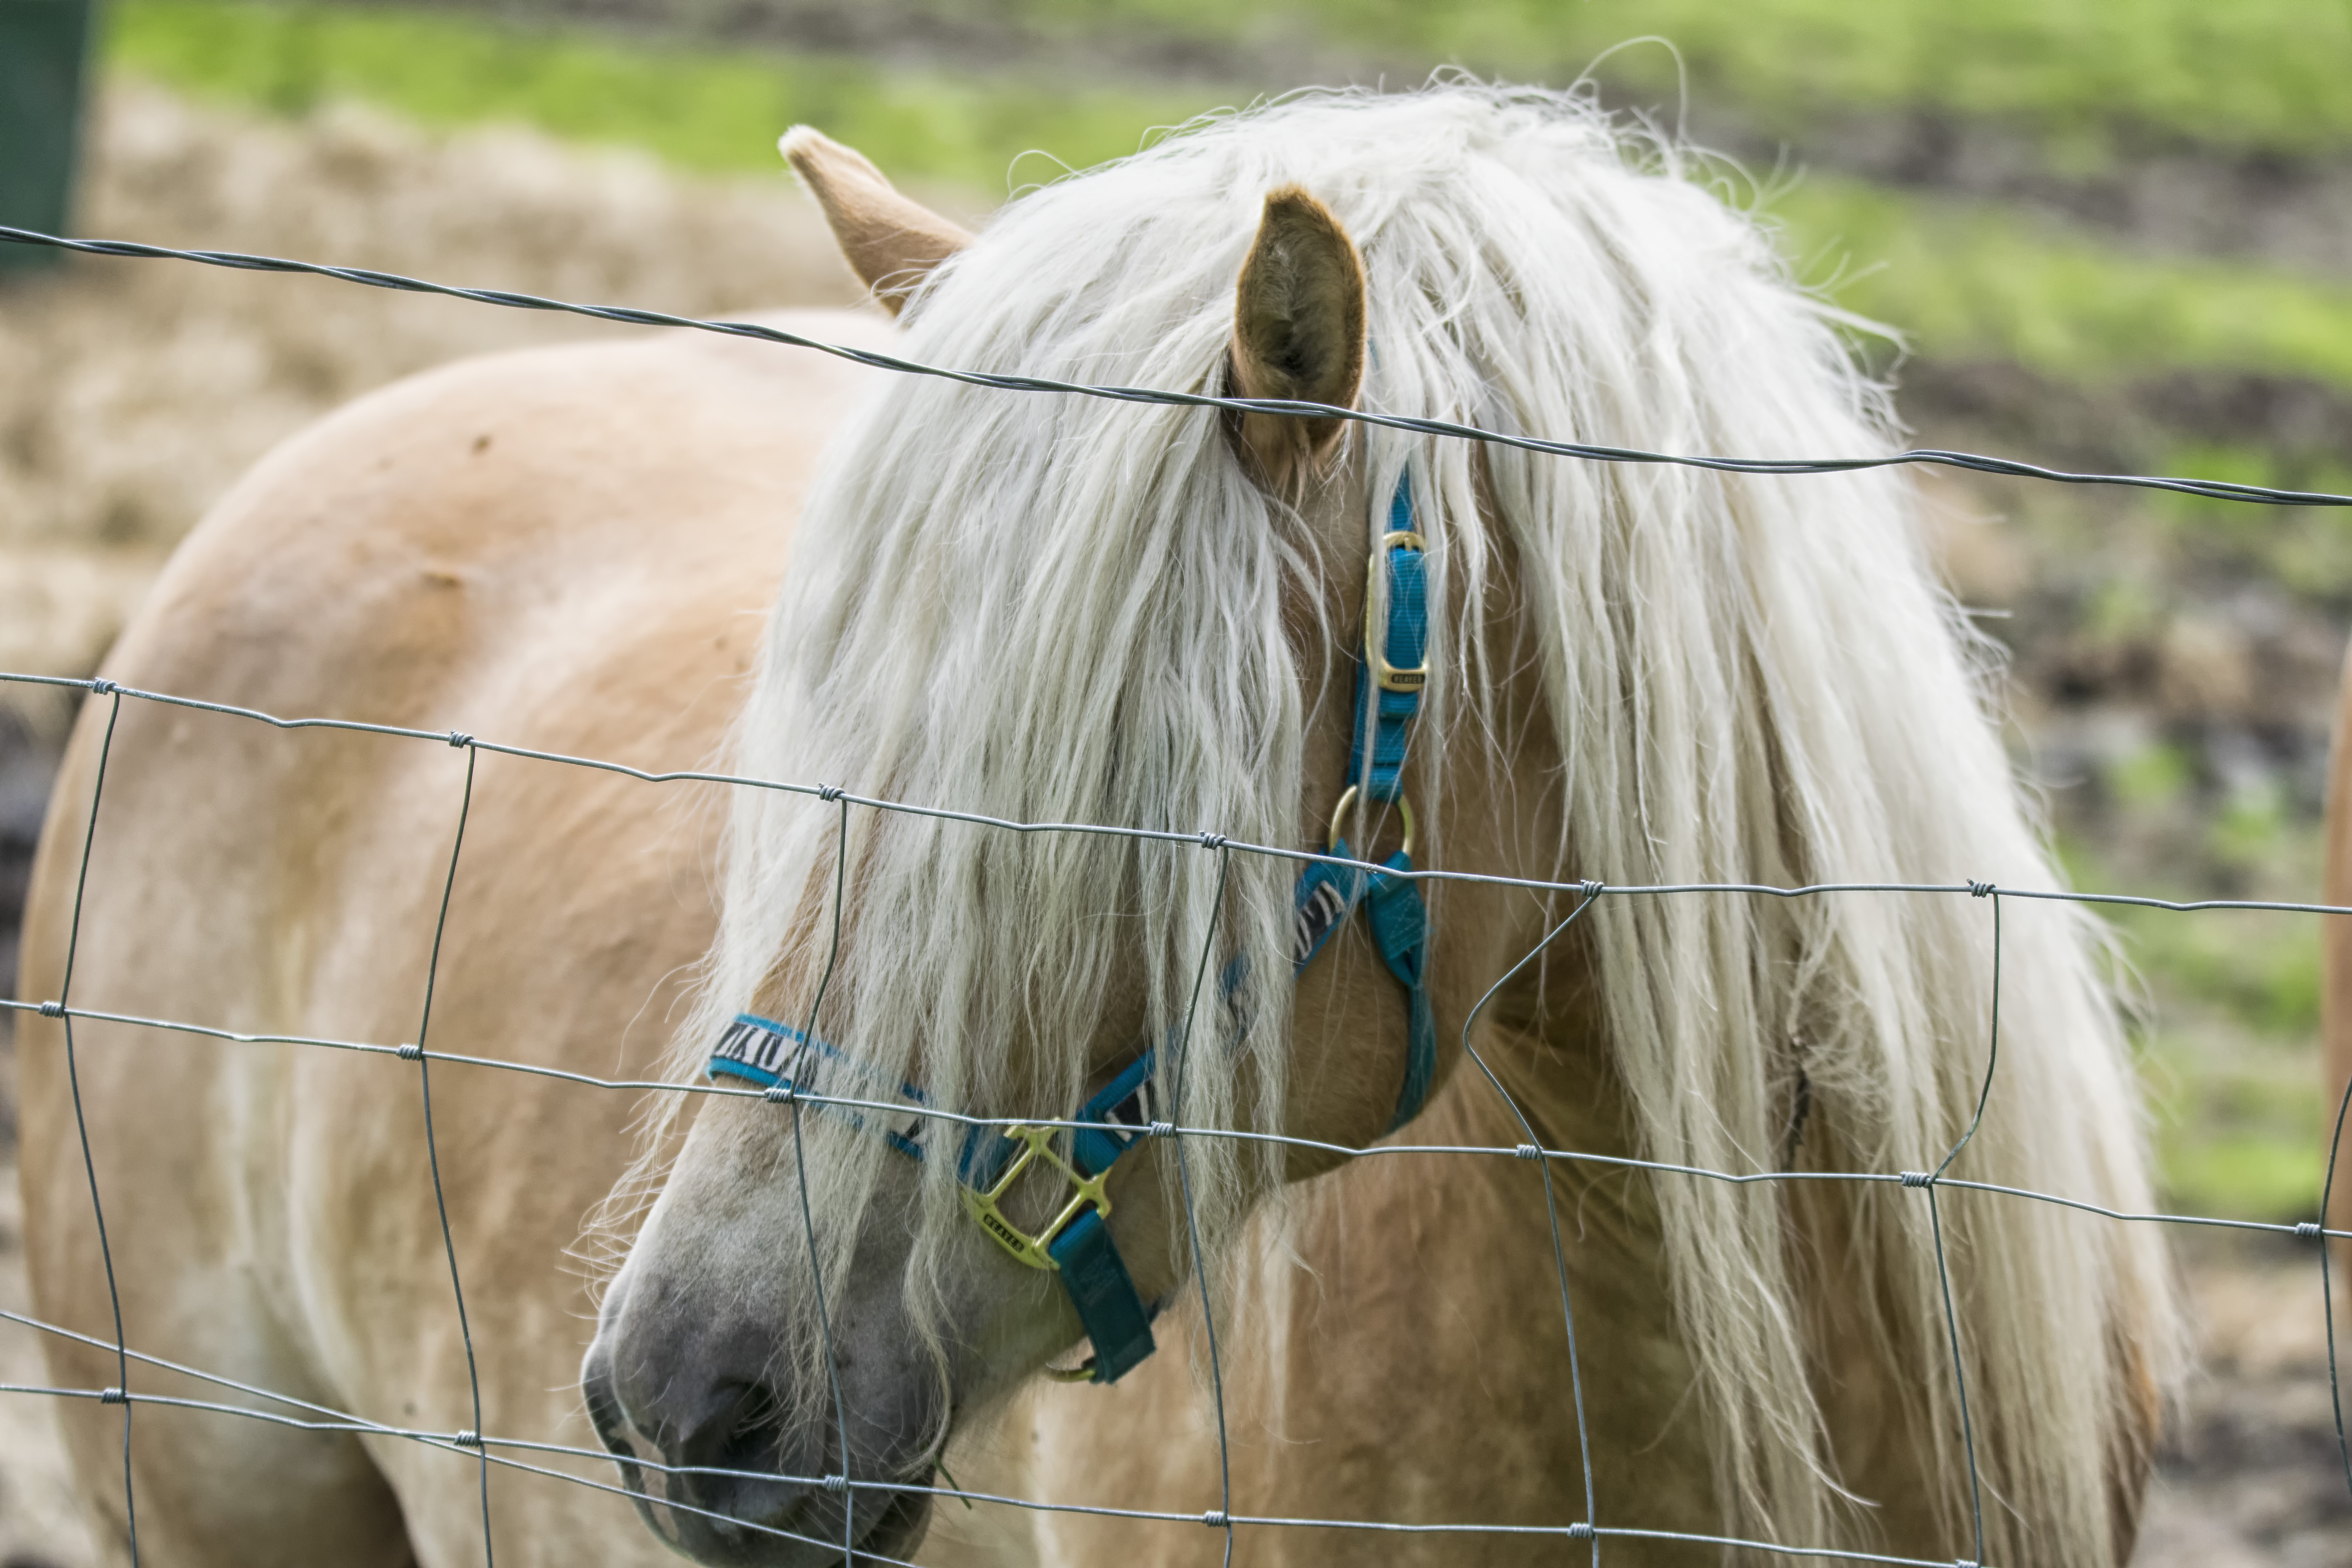
grass, flower, horse, mammal, stallion, mane, bridle, canada, mare, cheval, quebec, sherbrooke, horse like mammal, mustang horse